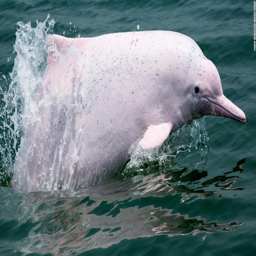
a white dolphin seen in the waters around filming location .